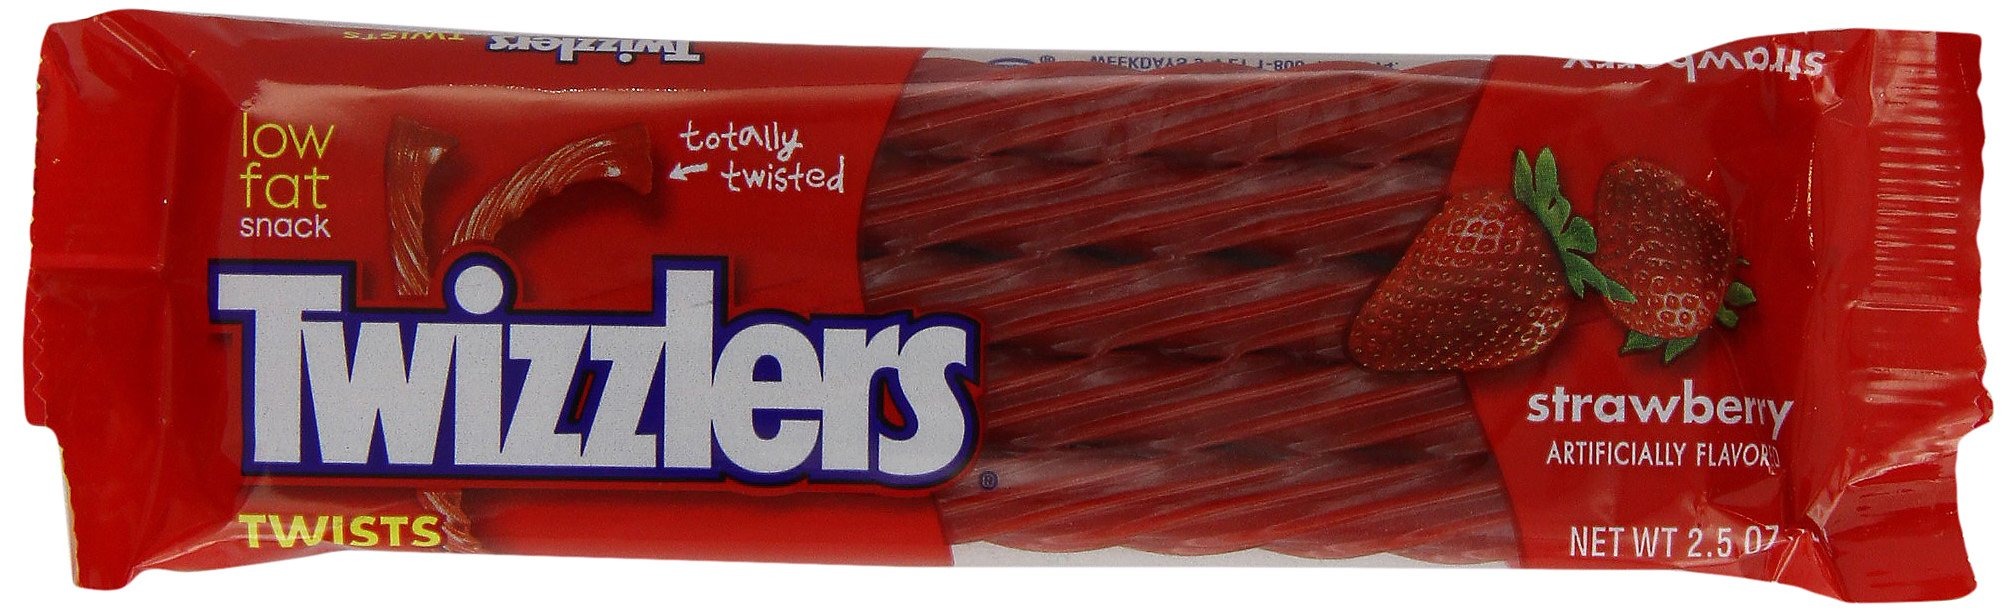
Item Name: TWIZZLERS Twists, Strawberry Flavored Licorice Candy, 2.5 Ounce Packet (Pack of 36)
Bullet Point 1: Enjoy a classic, chewy confection bursting with strawberry goodness.
Bullet Point 2: TWIZZLERS Twists are the perfect snack for the office, home, or on the go. You can even use them for edible crafts or baking.
Bullet Point 3: Contains only 160 calories per serving.
Bullet Point 4: This delicious treat is low in fat and cholesterol-free. TWIZZLERS Twists are OU Certified as a Kosher food.
Bullet Point 5: This product ships as 2.5-ounce packets in a pack of 36.
Value: 90.0
Unit: ounce

Price: 1.99